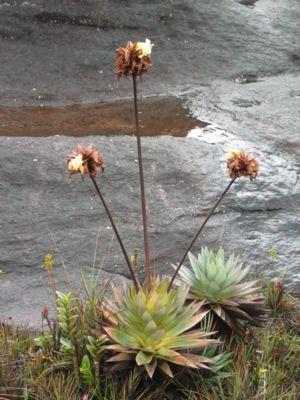
Orectanthe est un genre de plantes à fleurs de la famille des Xyridaceae. Ce genre, qui comprend deux espèces, est endémique des Tepuys sud-américains.
Orectanthe sceptrum est une espèce de plantes de la famille des Xyridaceae. Elle est endémique du mont Roraima au Venezuela.